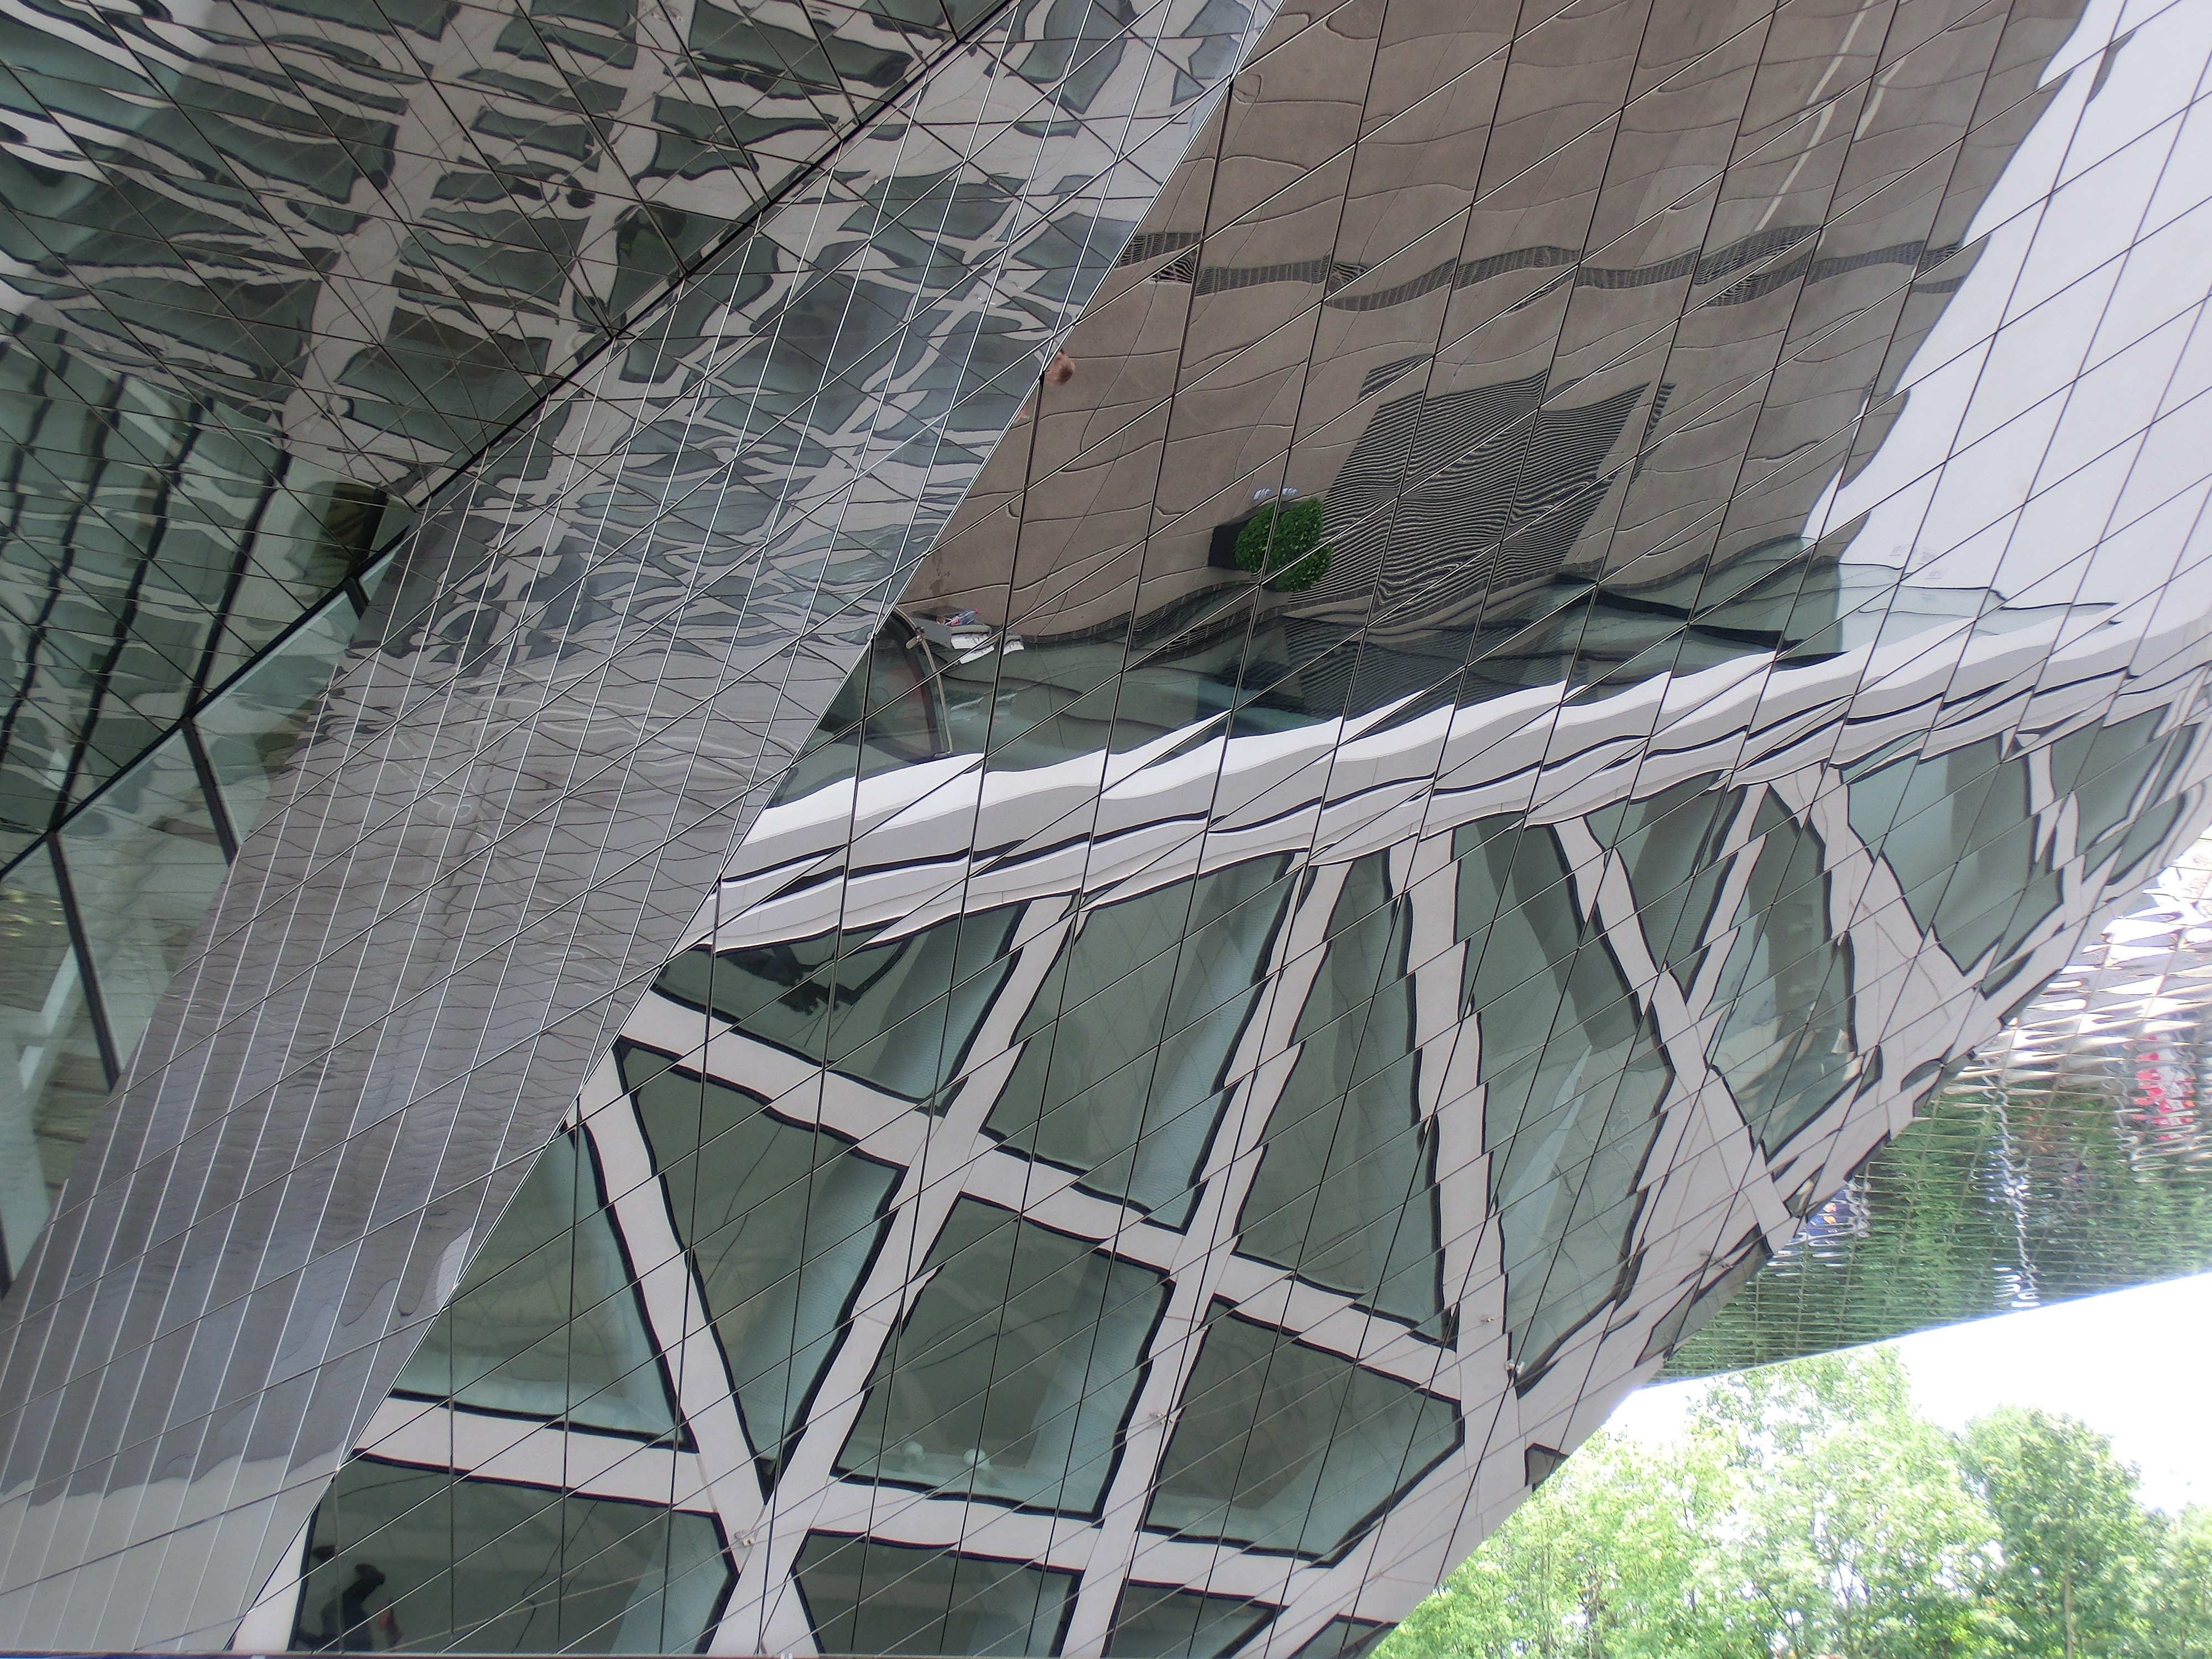
architecture, structure, bridge, roof, net, mirror, stuttgart, daylighting, porsche museum, zuffenhausen, outdoor structure